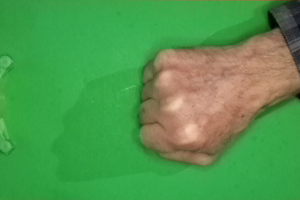
Label: rock